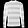
Label: Pullover